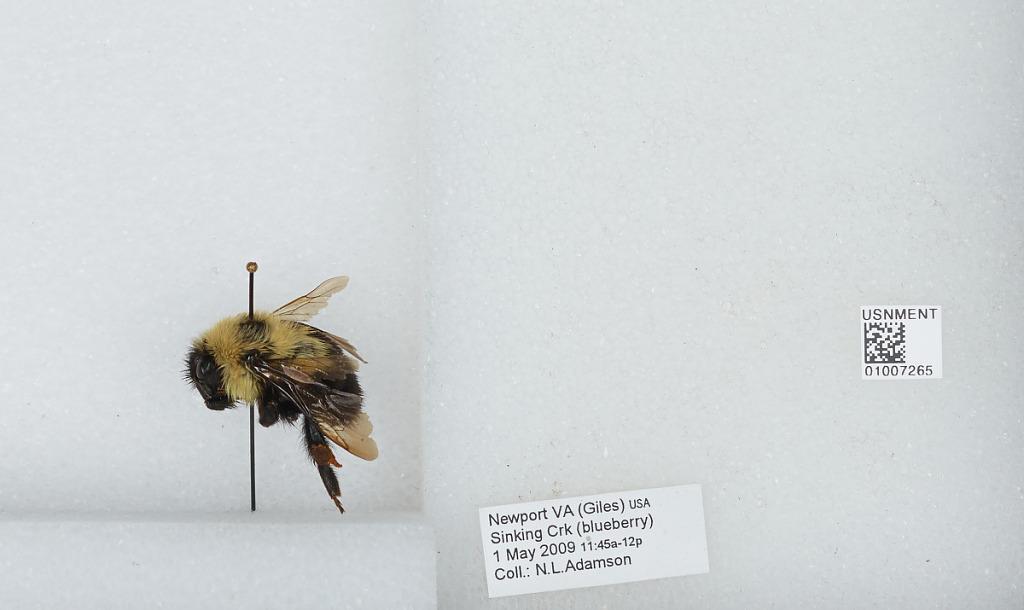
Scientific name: Bombus (Pyrobombus) bimaculatus Cresson
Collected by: N. Adamson
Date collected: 2009-5-1
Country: United States
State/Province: Virginia
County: Giles
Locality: Newport, Sinking Creek
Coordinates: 37.3031, -80.4858